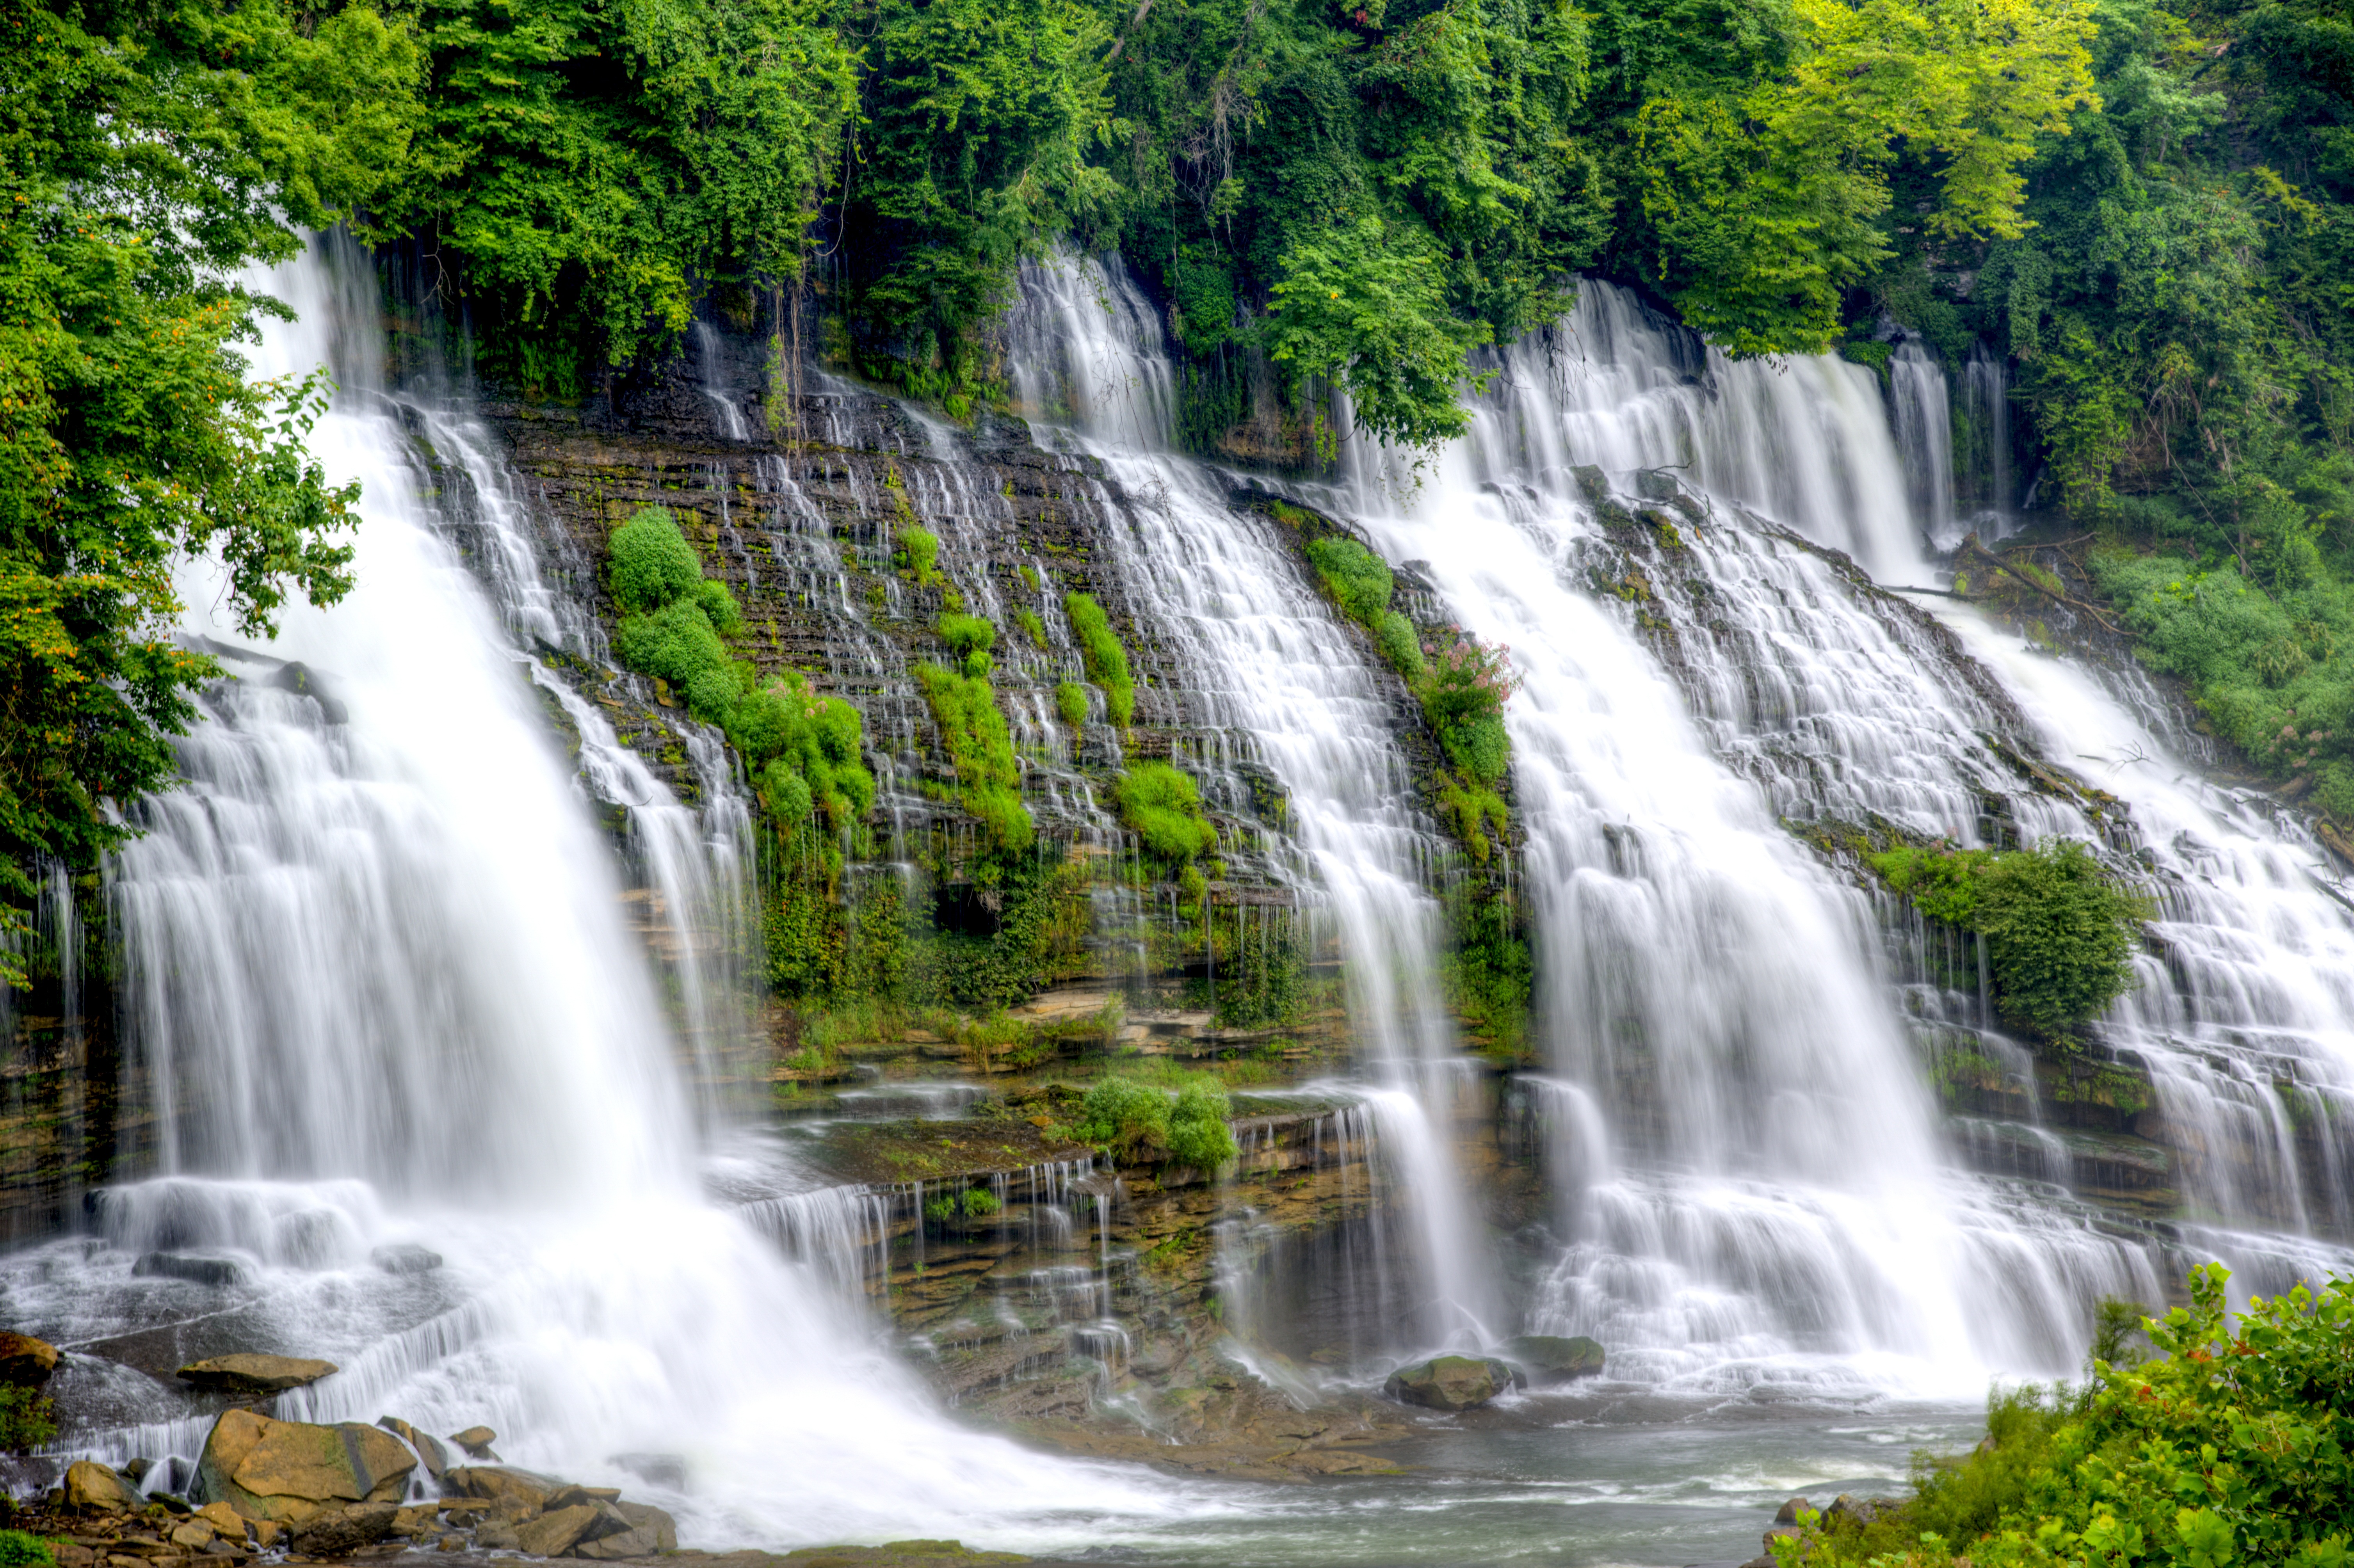
landscape, water, nature, waterfall, mountain, travel, environment, green, peaceful, body of water, wasserfall, water feature, watercourse, tennessee, nature landscape, twins fall